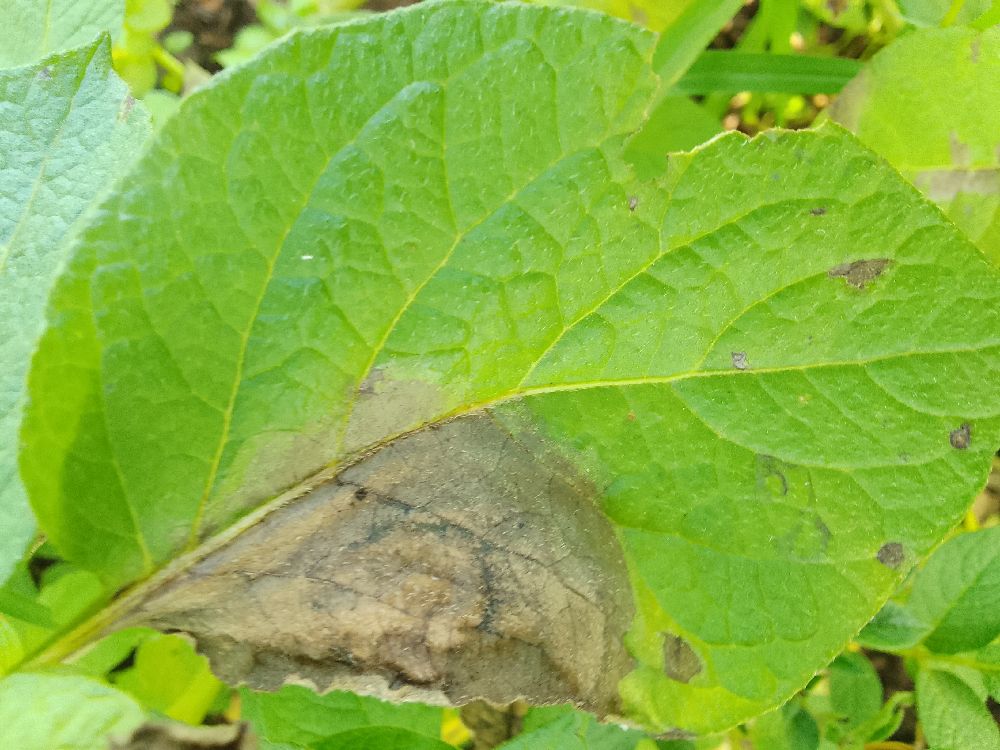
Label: Late blight